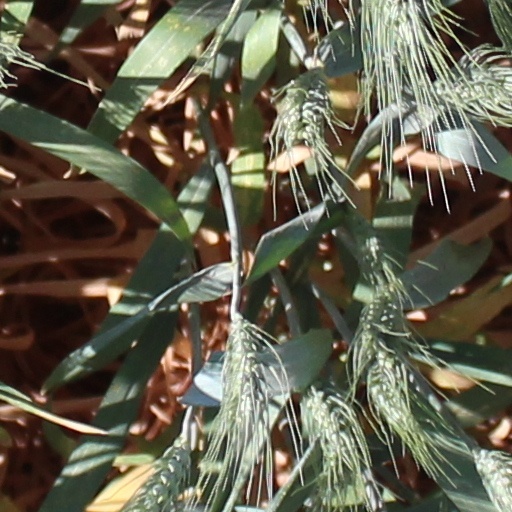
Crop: wheat